Peter Stretch

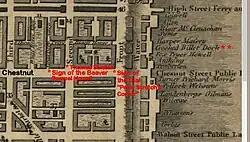
Location of the "Sign of the Dial" at Front and Chestnut Streets, later Second and Chestnut, called Peter Stretch's Corner. In 1719, he purchased a second property, marked here as Thomas Stretch. Upon Peter's death, the properties were inherited by his son, clockmaker Thomas Stretch.

On November 11, 1715, he purchased a property at the southeast corner of Front and Chestnut Streets in Philadelphia, where he set up shop in his home. On March 1, 1719, he purchased another property, located at the southwest corner of Second and Chestnut, where he built a home and set up a shop called "Peter Stretch's Corner at the Sign of the Dial". He resided there until his death.